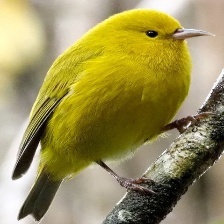
Species: ANIANIAU
Scientific name: MAGUMMA PARVA